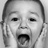
Emotion: surprise